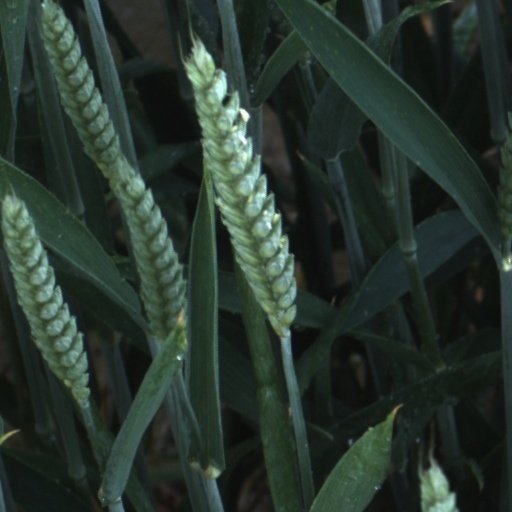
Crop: wheat